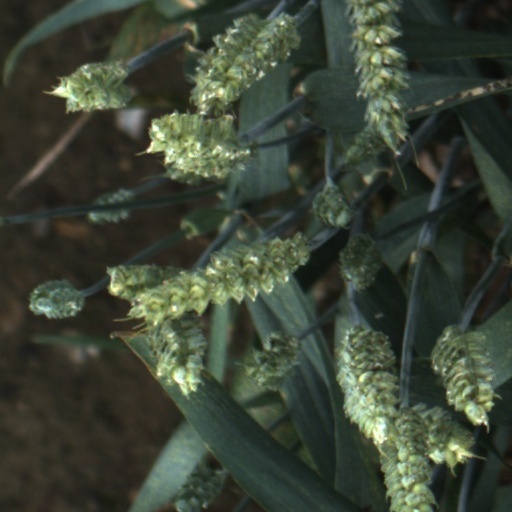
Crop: wheat